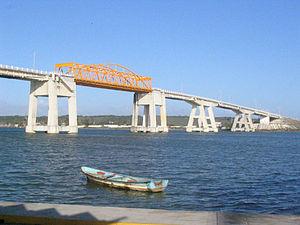
Pont Alvarado Português: Ponte de Alvarado
Alvarado est une ville localisée dans l'État de Veracruz-Llave au Mexique, capitale de la municipalité du même nom. Son nom officiel est « Illustre, Héroïque et Généreuse Ville et Port de Alvarado ».